History of Harvard University

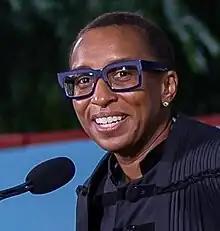
Claudine Gay, Harvard's 30th president, who resigned in January 2024 amidst allegations of antisemitism and plagiarism

The Harvard Crimson football program was originally organized by students as an extracurricular activity, and was banned twice by the university, who then saw the sport as brutal and dangerous. By the 1880s, however, football became a dominant force at the college as alumni became more involved in the sport.